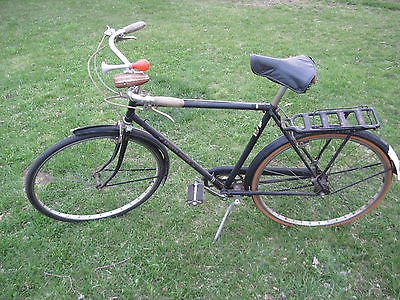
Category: bicycle